Victor Maslin Yeates

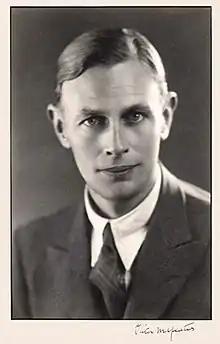
Victor Maslin Yeates, 1934

Yeates is now best known for his semi-autobiographical book "Winged Victory", which remains well regarded as an authentic depiction of World War I aerial combat. Yeates's school friend Henry Williamson helped him edit the manuscript, assisted in finding a publisher, and eventually contributed a foreword to a republished edition of "Winged Victory". There he supported a review in the "New York Saturday Review of Literature", that it was "one of the great books of our time."